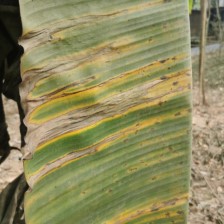
Label: pestalotiopsis